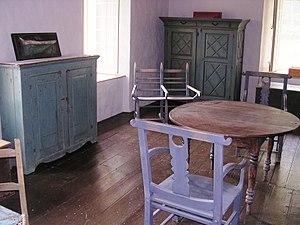
Logis du meunier au moulin de la Rémy à Baie-Saint-Paul (Québec)
Le Moulin de la Rémy est l'un des derniers moulins à eau du Québec au Canada. Il est situé à Baie-Saint-Paul, dans la région touristique de Charlevoix, région administrative de la Capitale-Nationale.